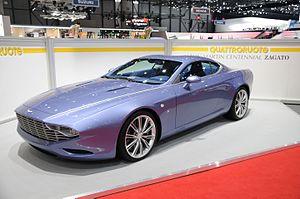
Salon international de l'automobile de Genève 2014
La DBS Superleggera est une automobile de Grand Tourisme produite par le constructeur automobile britannique Aston Martin à partir de septembre 2018. Elle remplace la seconde génération de Vanquish produite de 2012 à 2018.